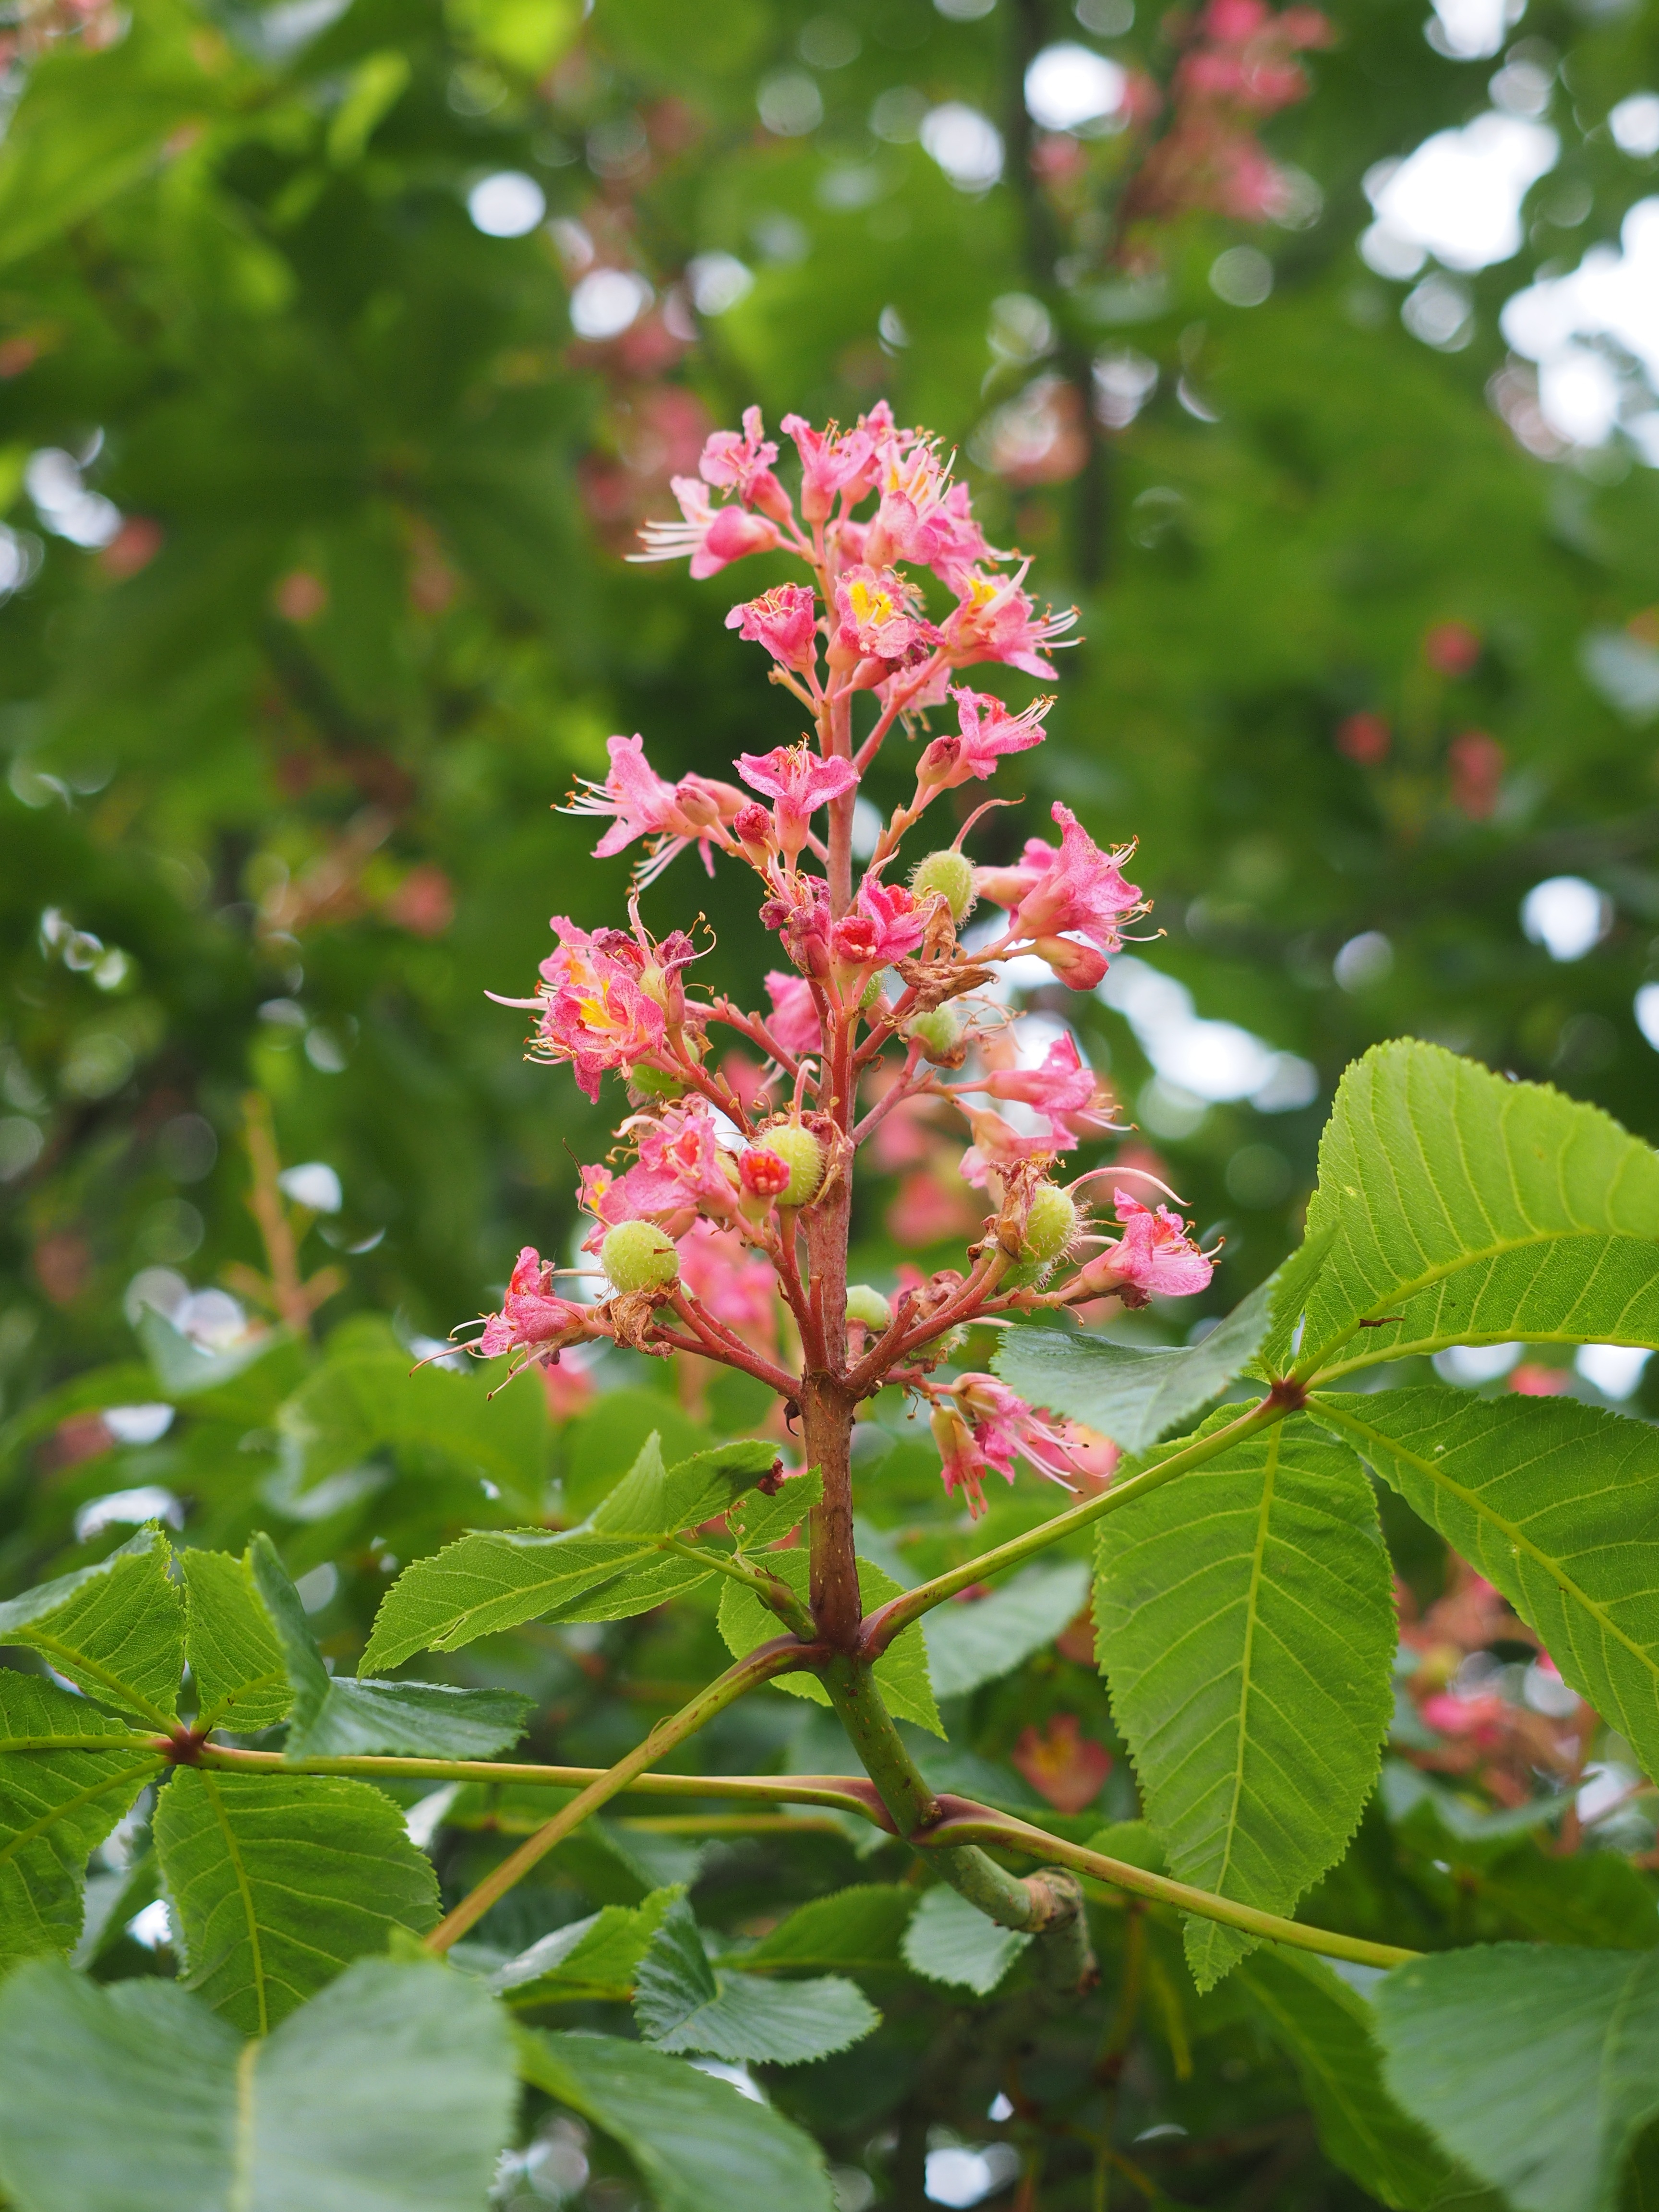
tree, branch, blossom, growth, plant, leaf, flower, bloom, food, spring, red, produce, evergreen, botany, flora, deciduous tree, leaves, hybrid, shrub, aesculus, chestnut, ornamental tree, flowering plant, buckeye, red buckeye, common buckeye, red flowering buckeye, flesh red horse chestnut, aesculus hippocastanum, purple chestnut, aesculus carnea, aesculus rubicunda, park tree, aesculus pavia, woody plant, land plant